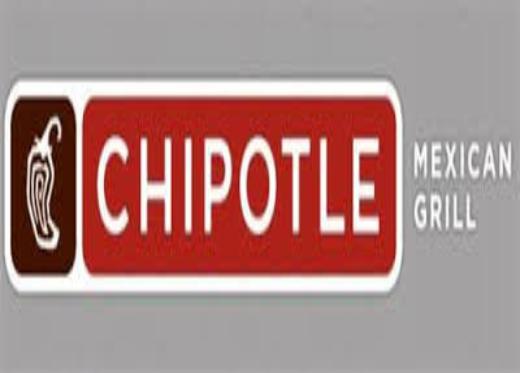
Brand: Chipotle Mexican Grill-2
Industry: Clothes